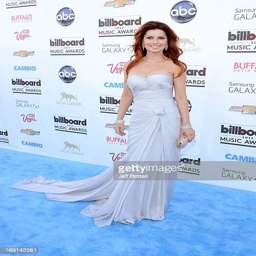
country pop artist arrives at awards